Tropic Ocean Airways

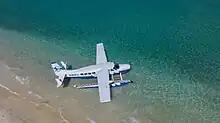
Tropic Ocean Airways Seaplane docked from a water landing in the Bahamas.

Tropic Ocean Airways is a seaplane charter and scheduled service airline based in Fort Lauderdale, Florida, United States. Tropic Ocean Airways operates several Cessna airframes on floats.